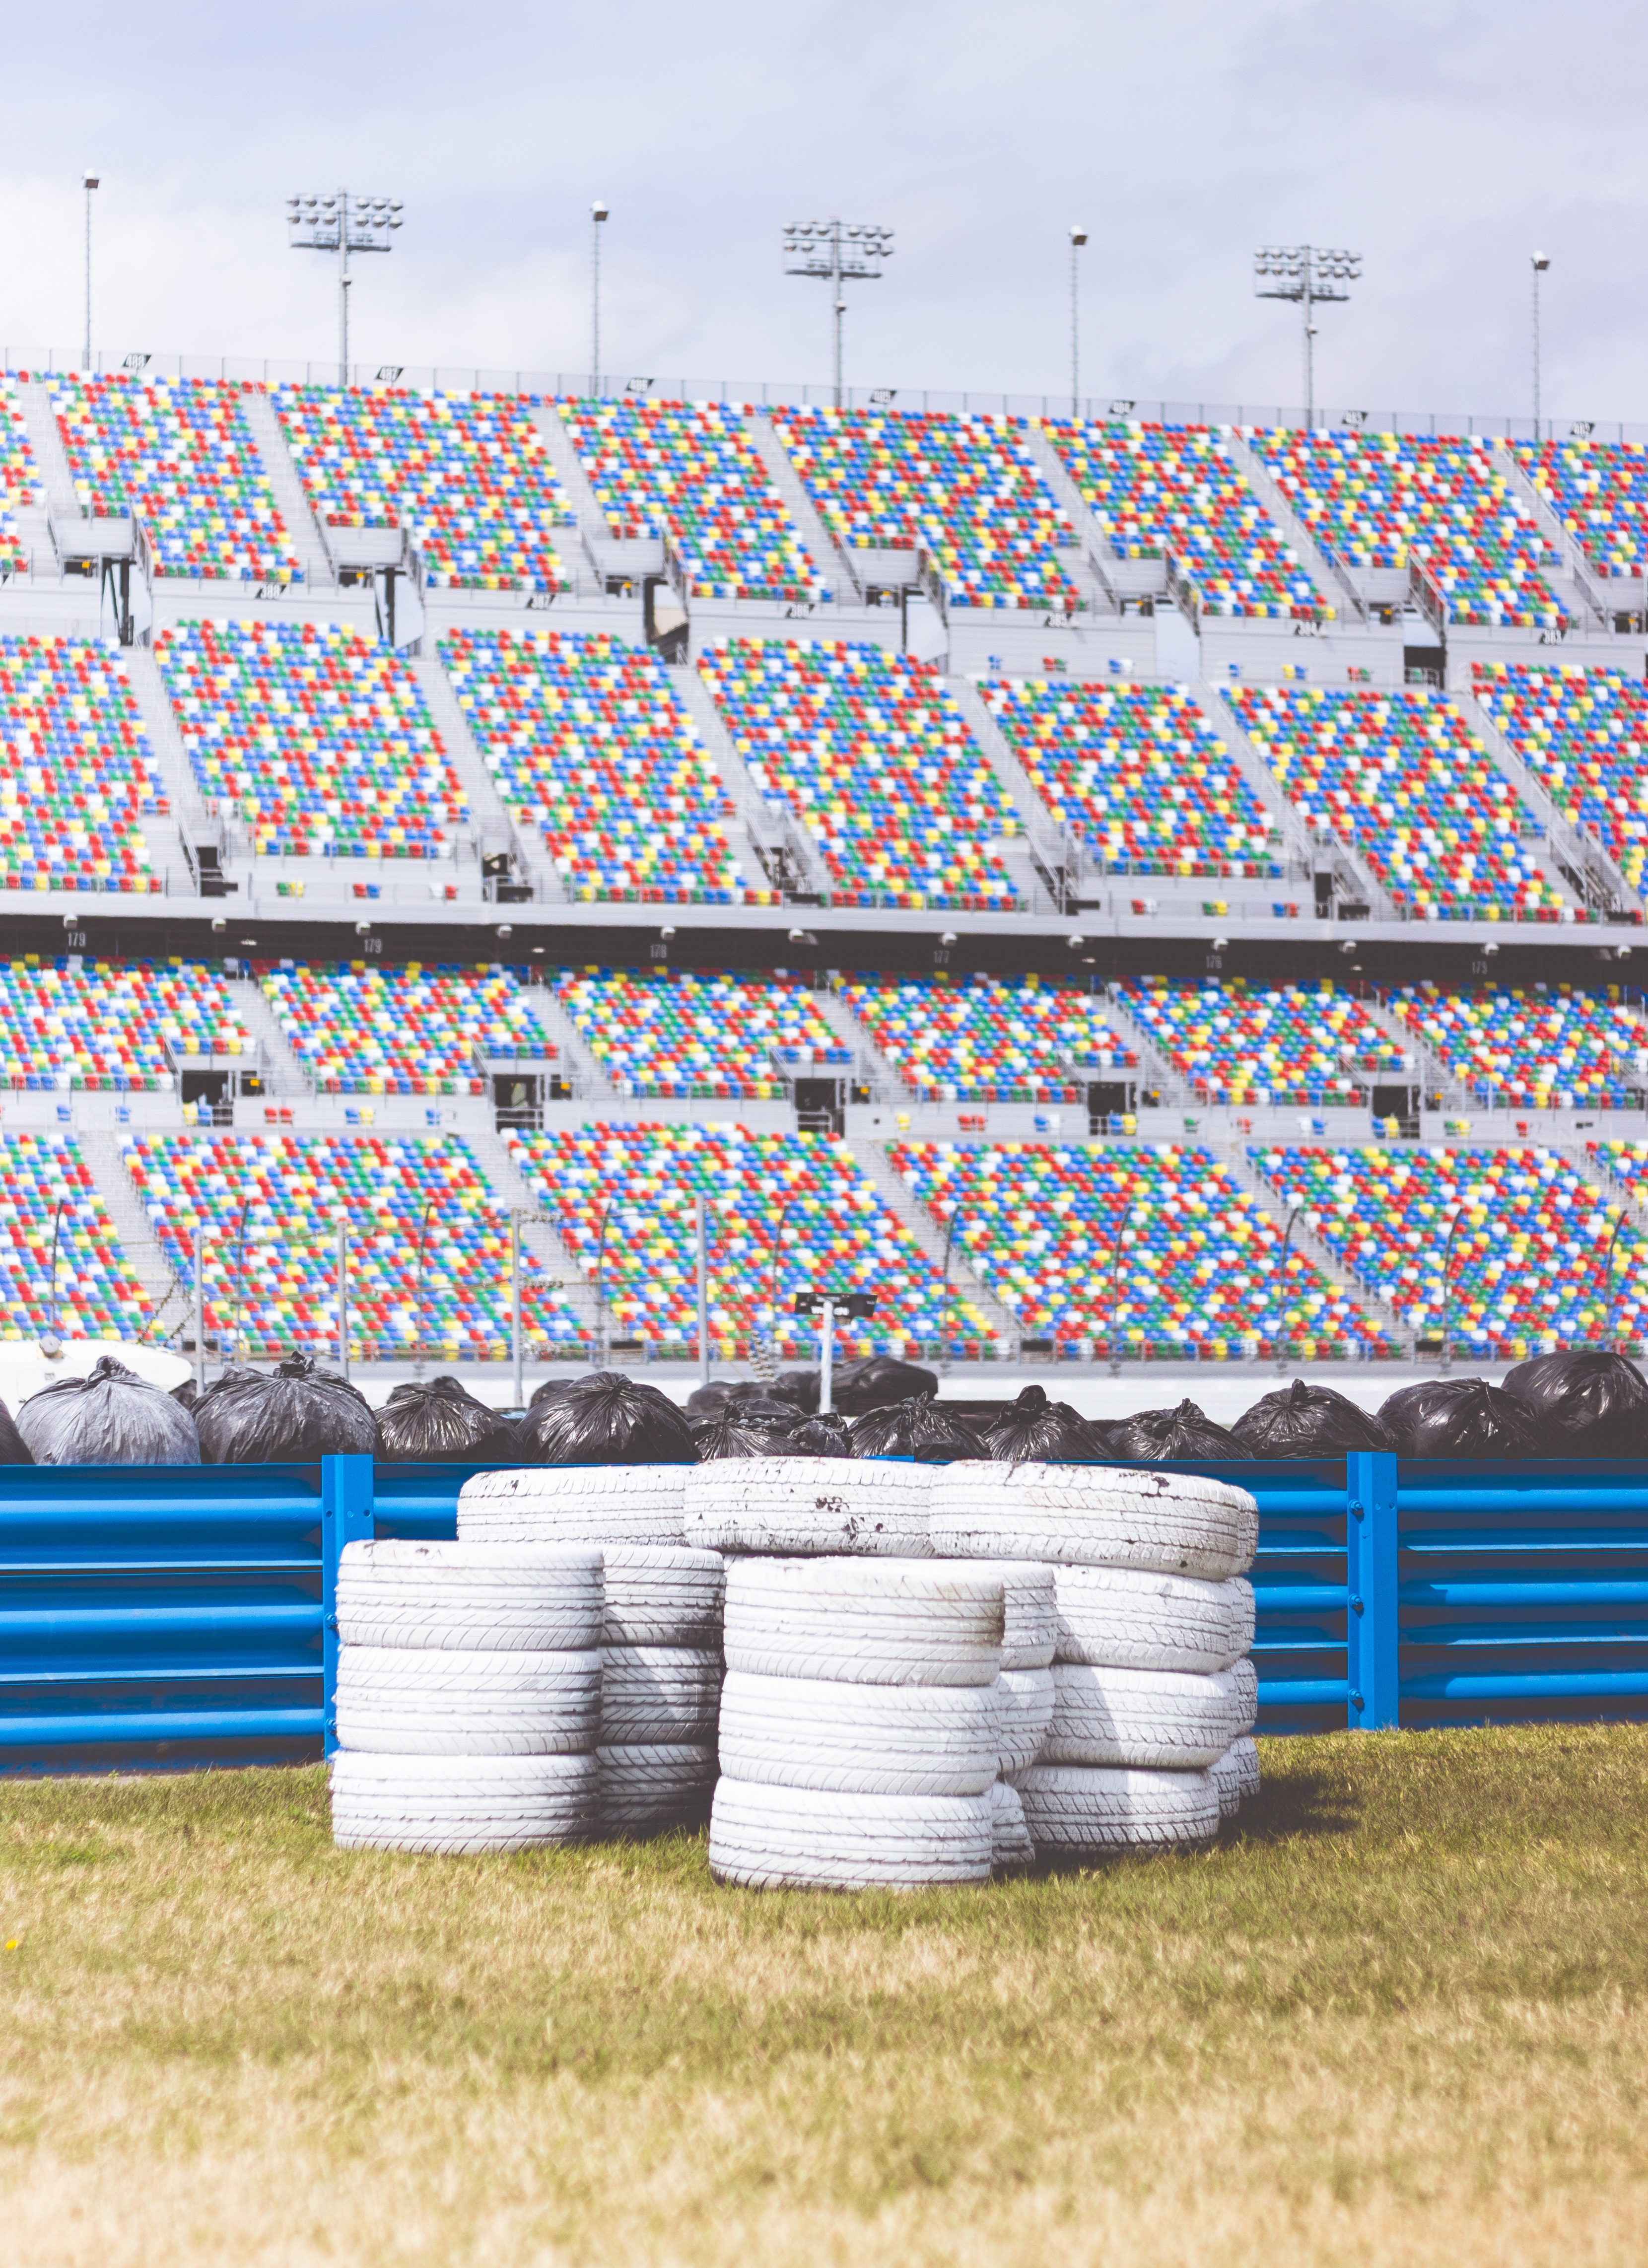
fence, wall, line, color, blue, colorful, stadium, tire, grandstand, speedway, art, mural, shape